Germanic umlaut

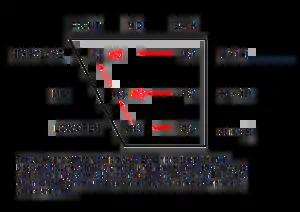
The vowels and diphthongs of proto-Old English prior to i-mutation (in black) and how they generally changed under i-mutation (in red). Outcomes varied according to dialect; i-mutation of diphthongs is given for Early West Saxon as spelled in manuscripts due to uncertainty about the precise phonetic value of the graph.

I-mutation generally affected Old English vowels as follows in each of the main dialects. It led to the introduction into Old English of the new sounds , (which, in most varieties, soon turned into ), and a sound written in Early West Saxon manuscripts as but whose phonetic value is debated.